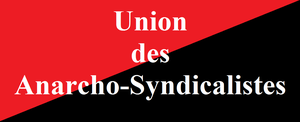
Drapeau de l'Union des Anarcho-Syndicalistes (France)
Fondée en 1972, l'Union des anarcho-syndicalistes est une union de militants anarchistes et syndicaux en France. L'UAS publie L'Anarcho-syndicaliste.